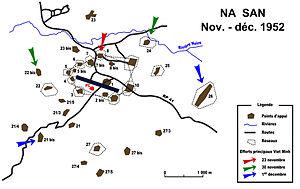
Plan du camp retranché de Na San durant la guerre d'Indochine (nov déc 1952) - d'après le schéma reproduit dans le livre Mémoires, Fin d'un empire du général Salan page 352 et le plan dans l'ouvrage La Légion en Indochine d'Alain Gandy, page 102.
La Légion étrangère est un corps de l'Armée de terre française disposant d'un commandement particulier et comportant plusieurs spécialités : infanterie, cavalerie, génie et troupes aéroportées. La Légion est également indépendante du point de vue de son recrutement.
La bataille de Na San est un épisode de la guerre d'Indochine qui a opposé à la fin de l'année 1952, les forces de l'Union française aux forces communistes du Việt Minh.